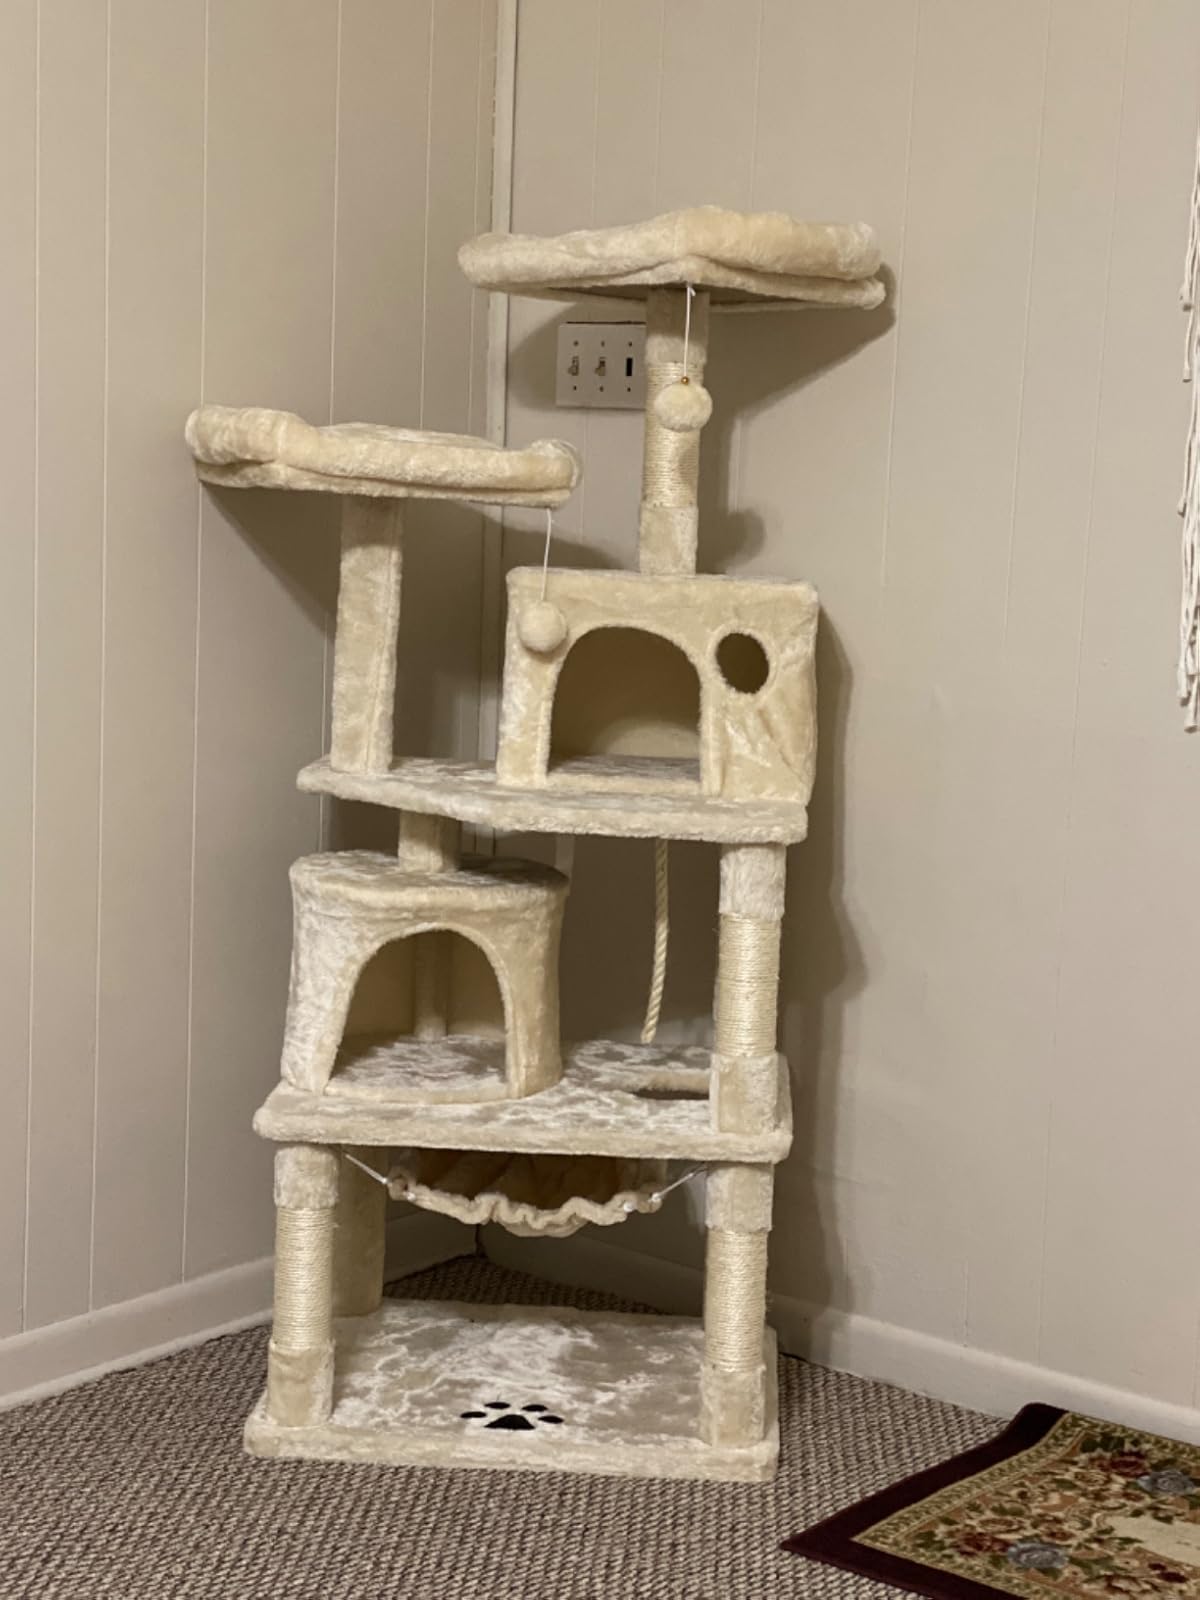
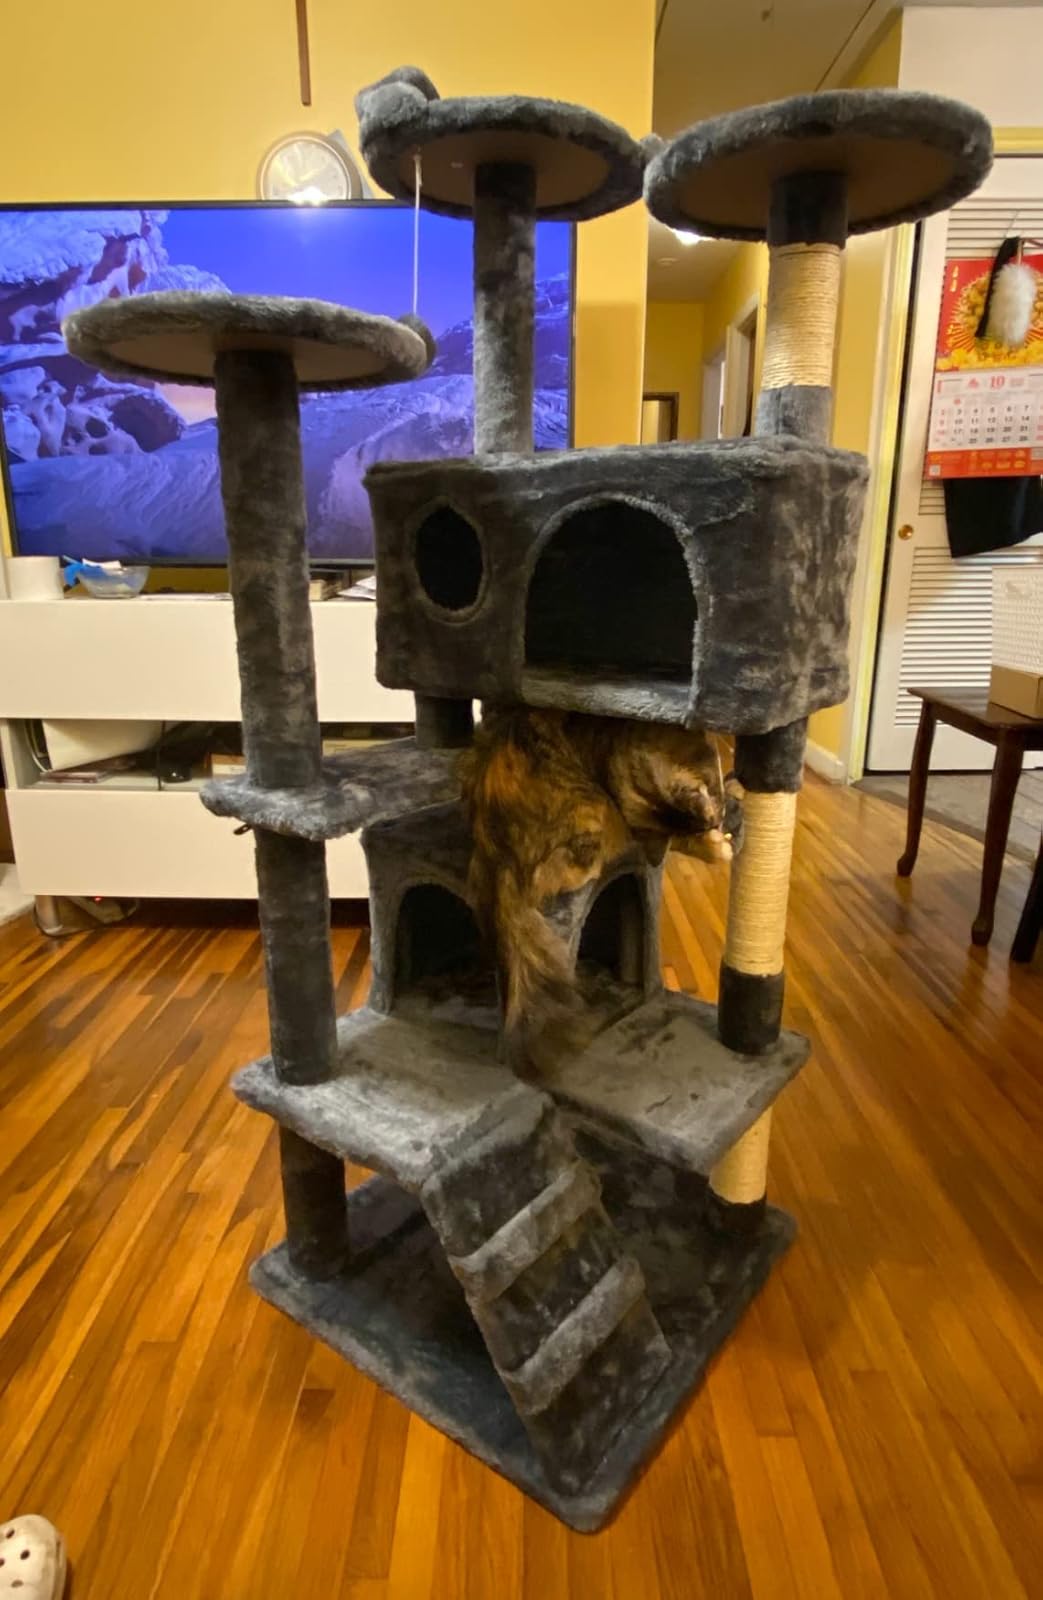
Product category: items_cat tree
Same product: no